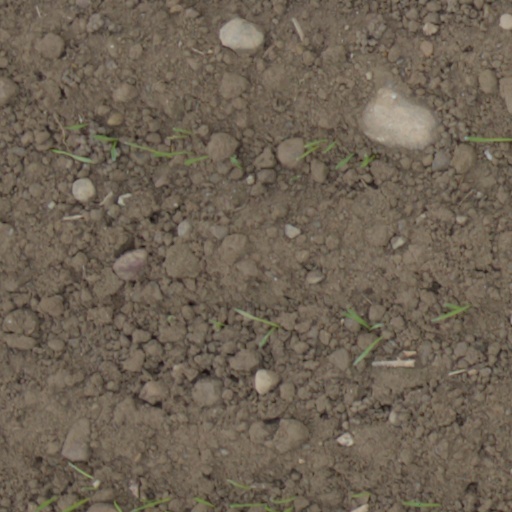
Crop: wheat